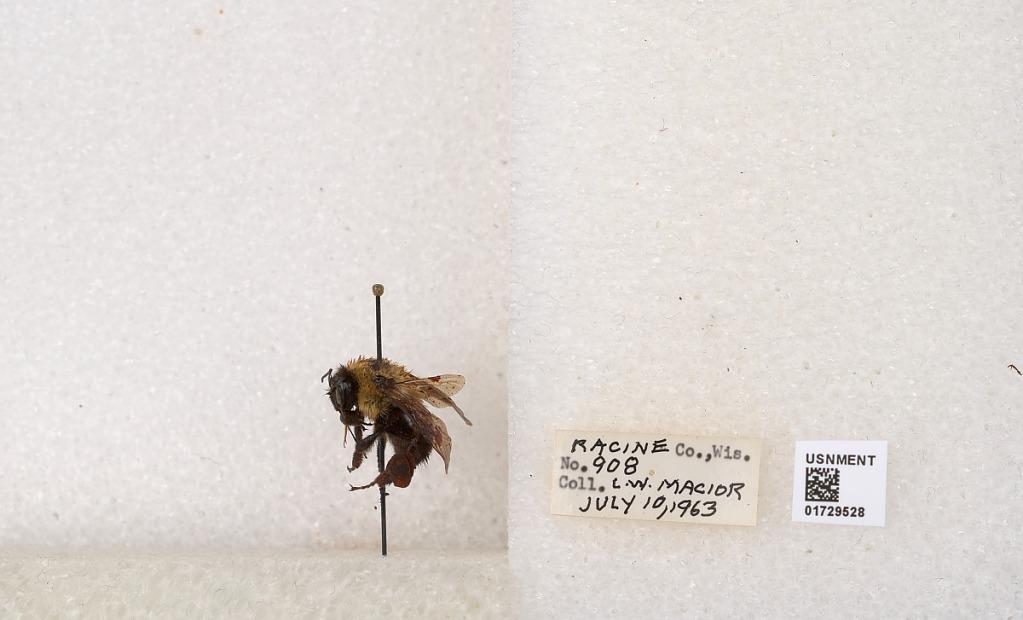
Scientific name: Bombus (Separatobombus) griseocollis (De Geer)
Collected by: L. Macior
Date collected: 1963-7-10
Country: United States
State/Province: Wisconsin
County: Racine
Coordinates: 42.7299, -87.8123